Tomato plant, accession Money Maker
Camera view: tilt-top (135 deg); turntable rotation: 270 degrees
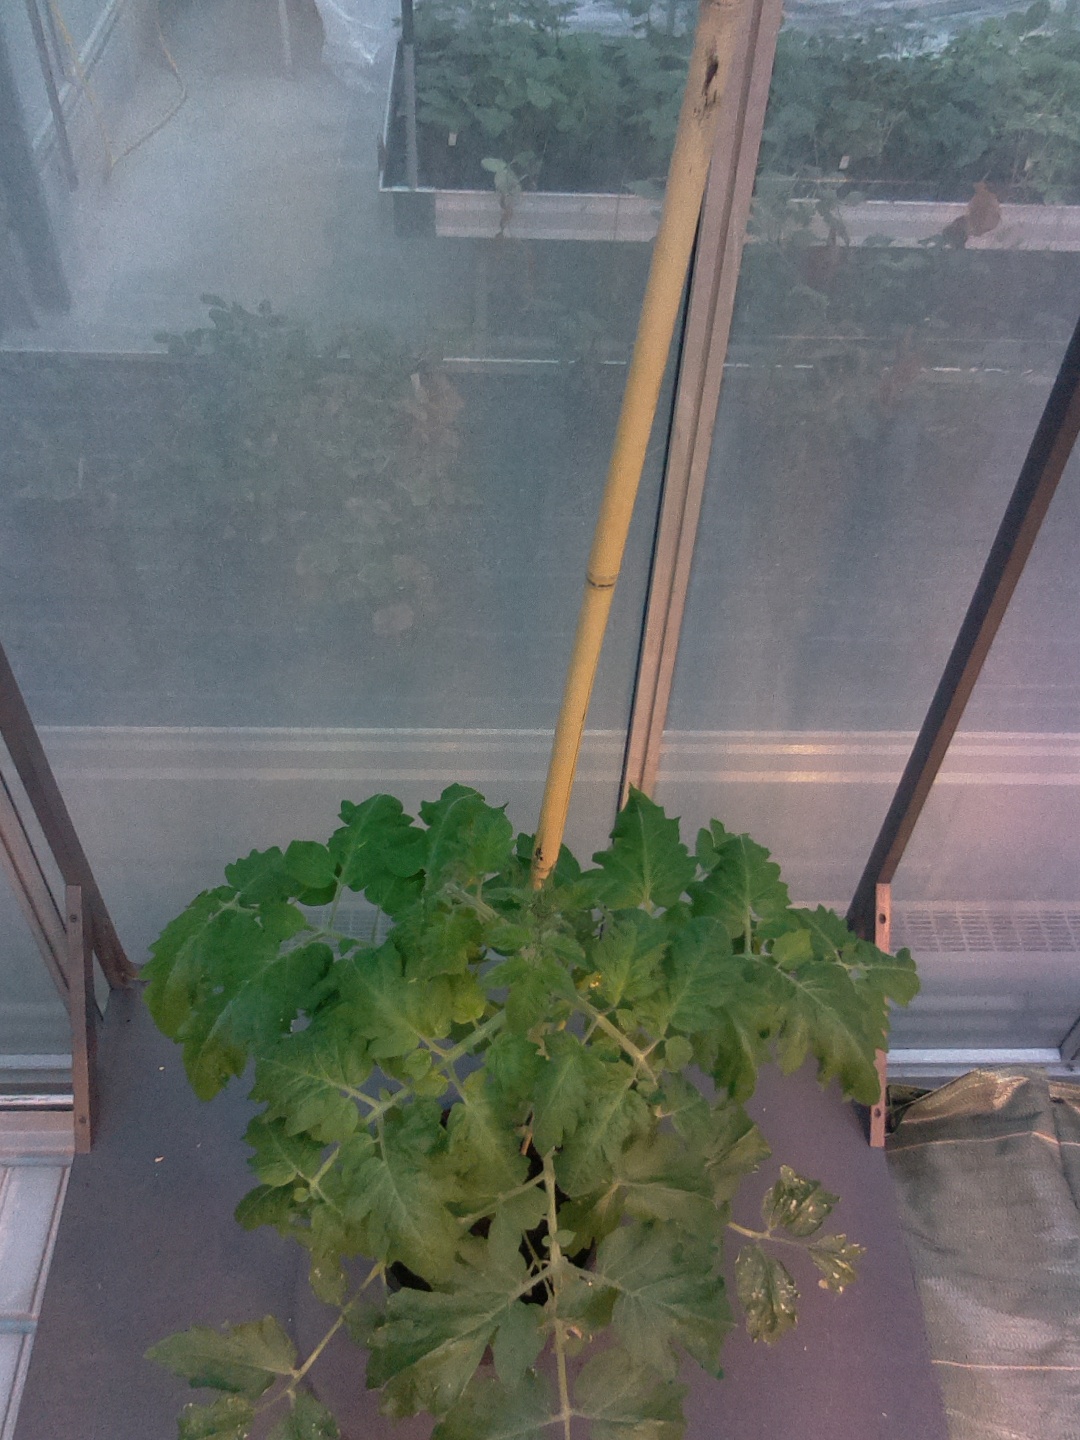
BBCH growth stage 55: 5 inflorescences visible